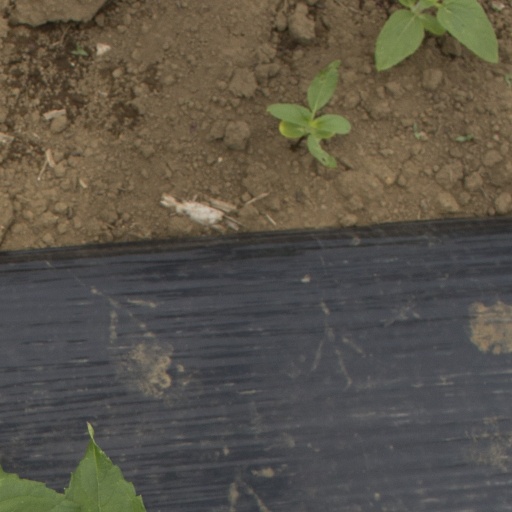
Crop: Jerusalem artichoke